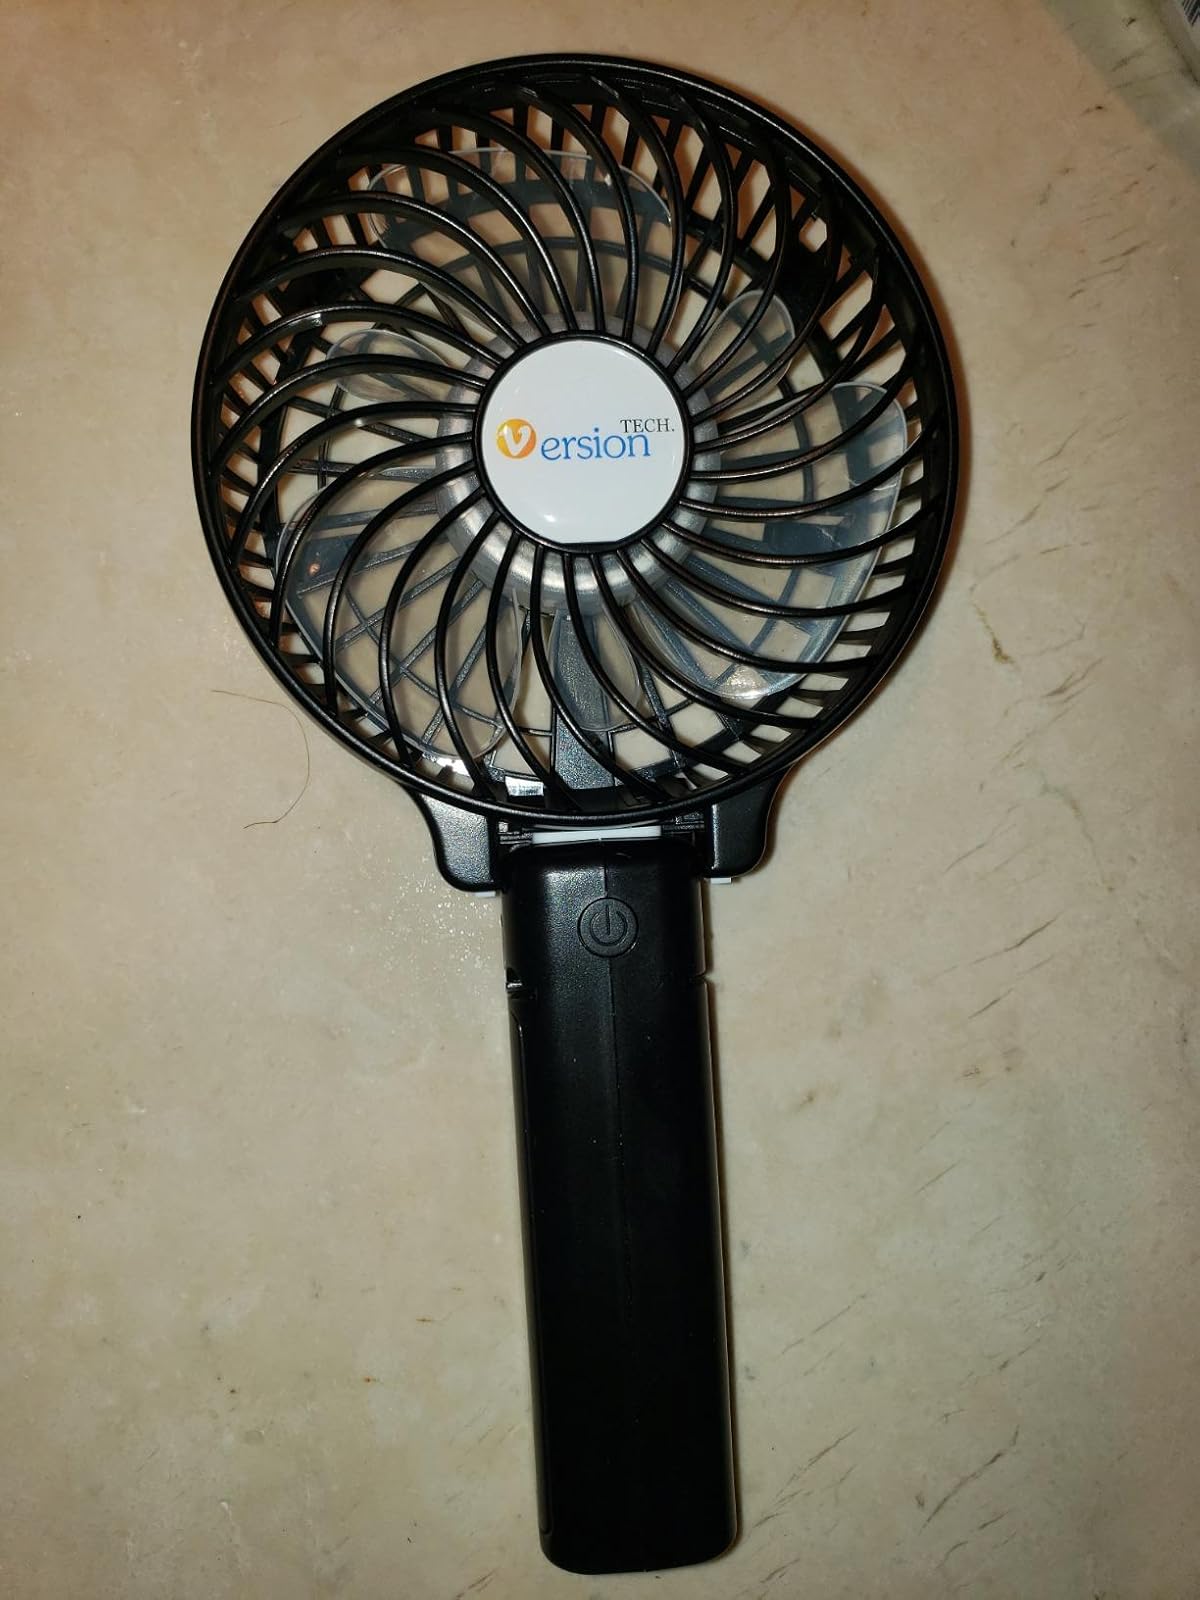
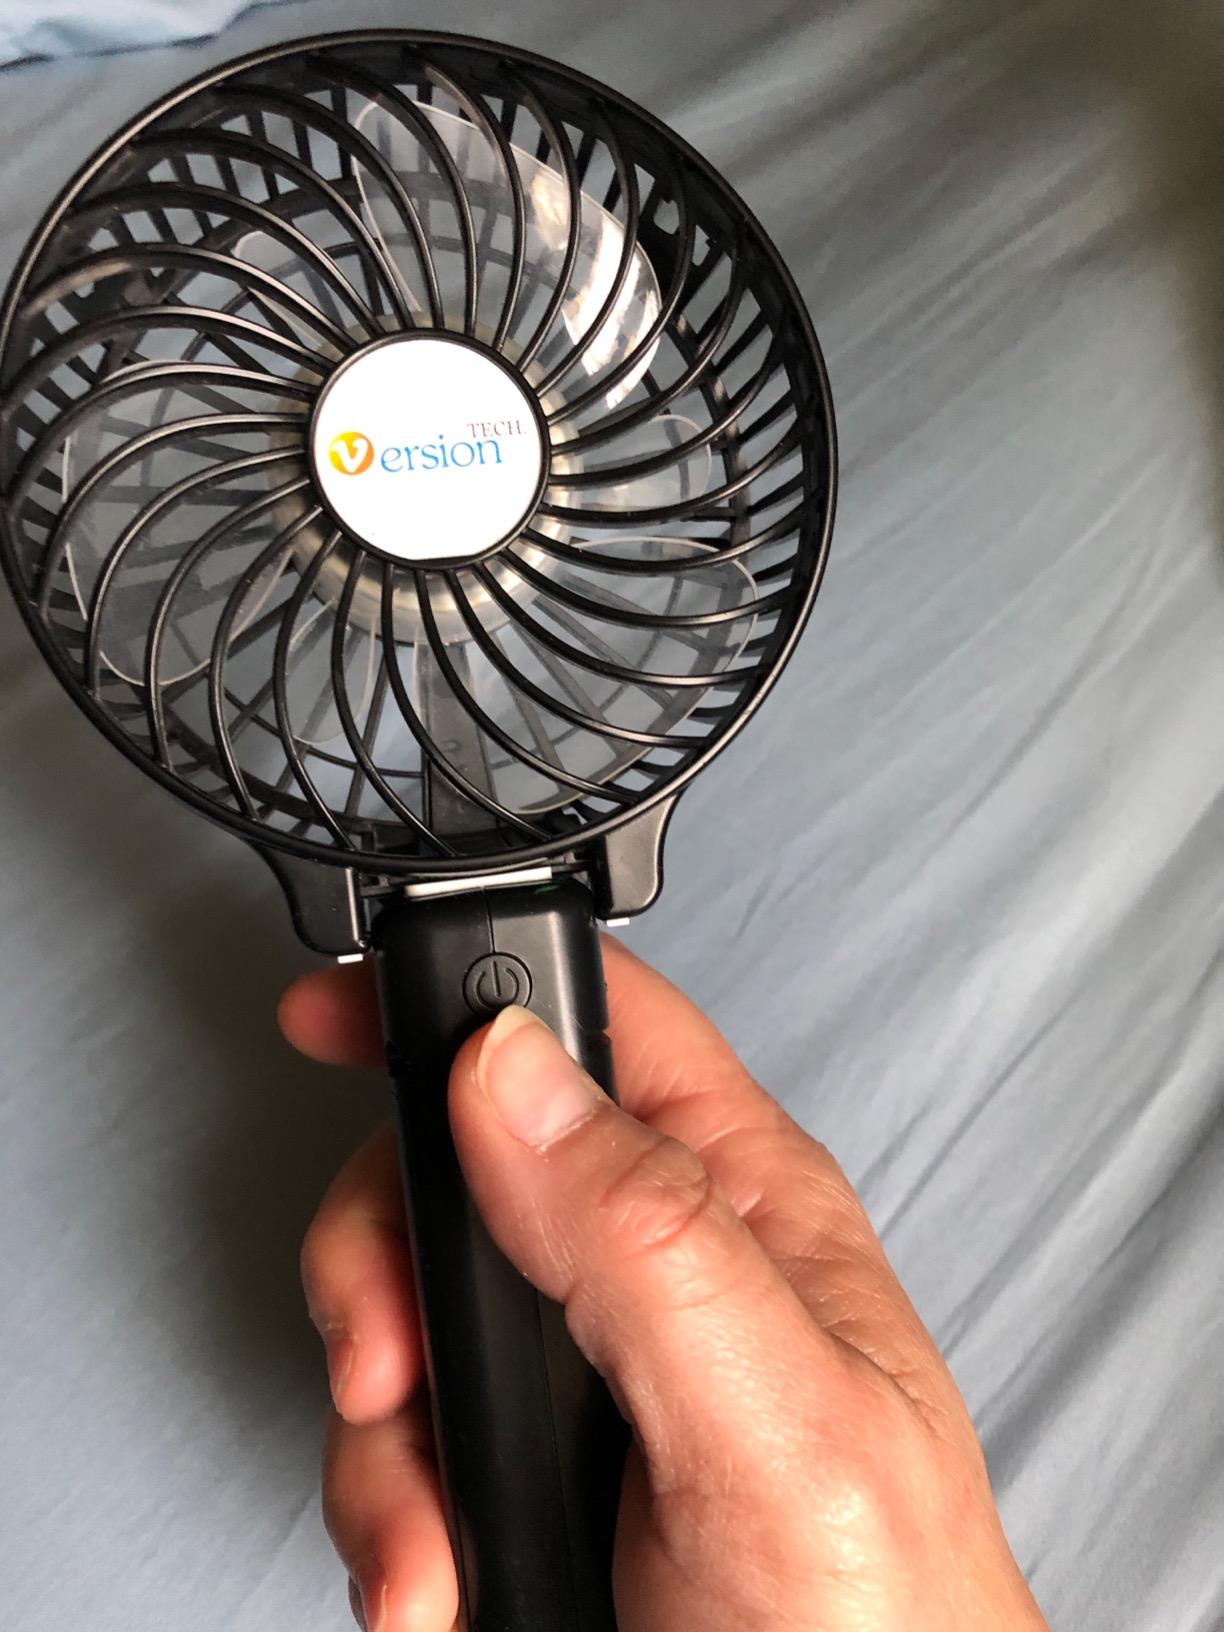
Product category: fan
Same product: yes